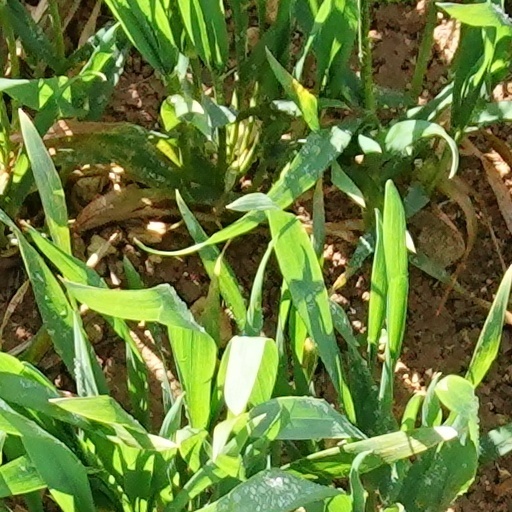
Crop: wheat